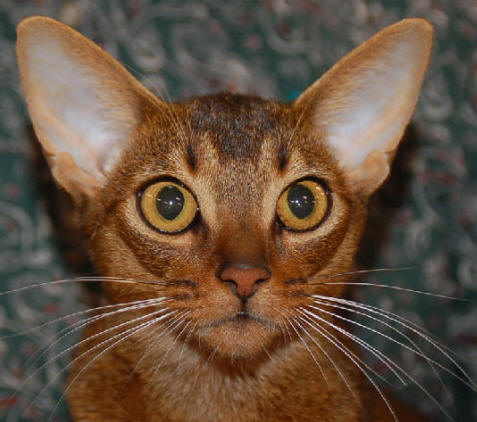
Breed: abyssinian